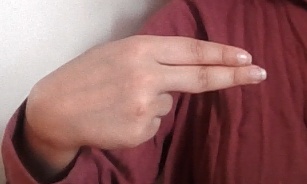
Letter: ain